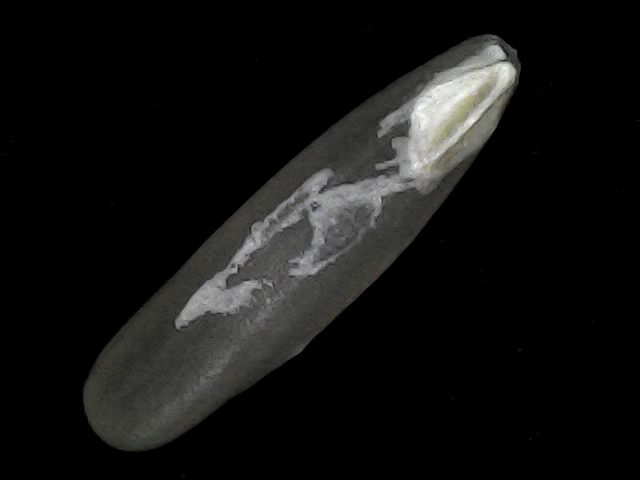
Rice variety: BRRI102